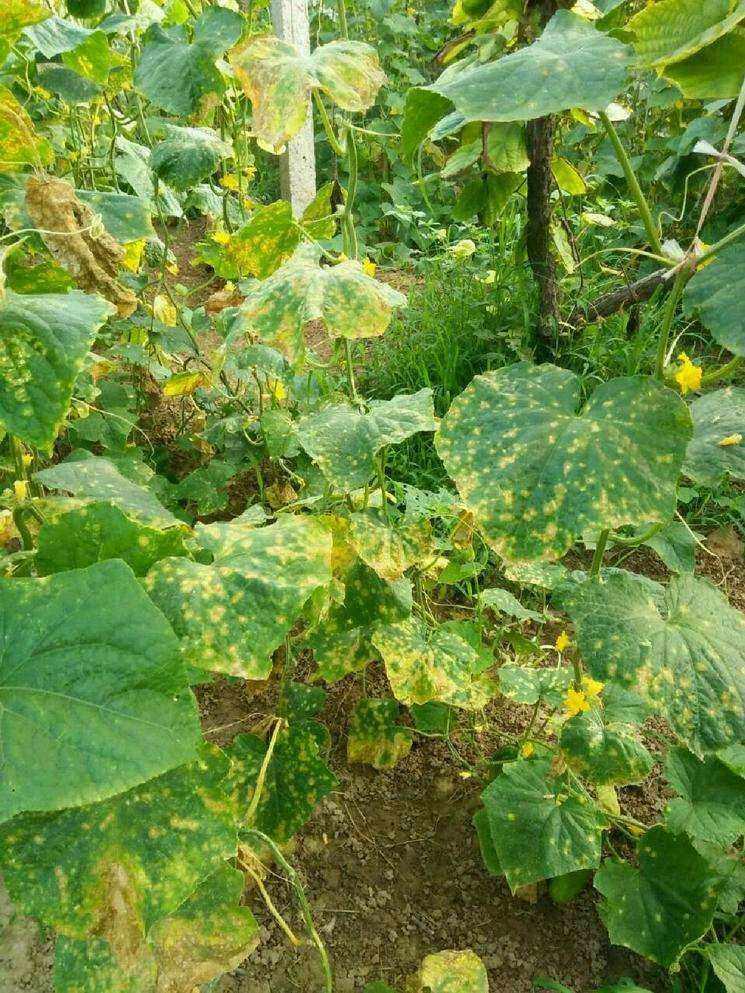
Plant: Cucumber
Disease: cucumber angular leaf spot